History of Gottolengo

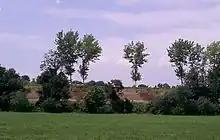
The rise of Castellaro, "cradle" of Gottolengo's history

The territory of Gottolengo began to be populated from about 2000 B.C., as evidenced by the inhabited settlements brought to light on the so-called "Castellaro" (toponym composed of the Gallic terms cashr and teiher, meaning fortification), an area at the southern edge of the present urban center, consisting of a modest plateau surrounded by water and marshes. That terracing, which was easily defensible, favored the settlement of stable communities devoted to agriculture and animal husbandry and capable of practicing archaic forms of weaving. In addition to rudimentary lithic objects, the finds unearthed at the site also include specimens of furnishings, pottery and weapons, both made of stone and bronze.